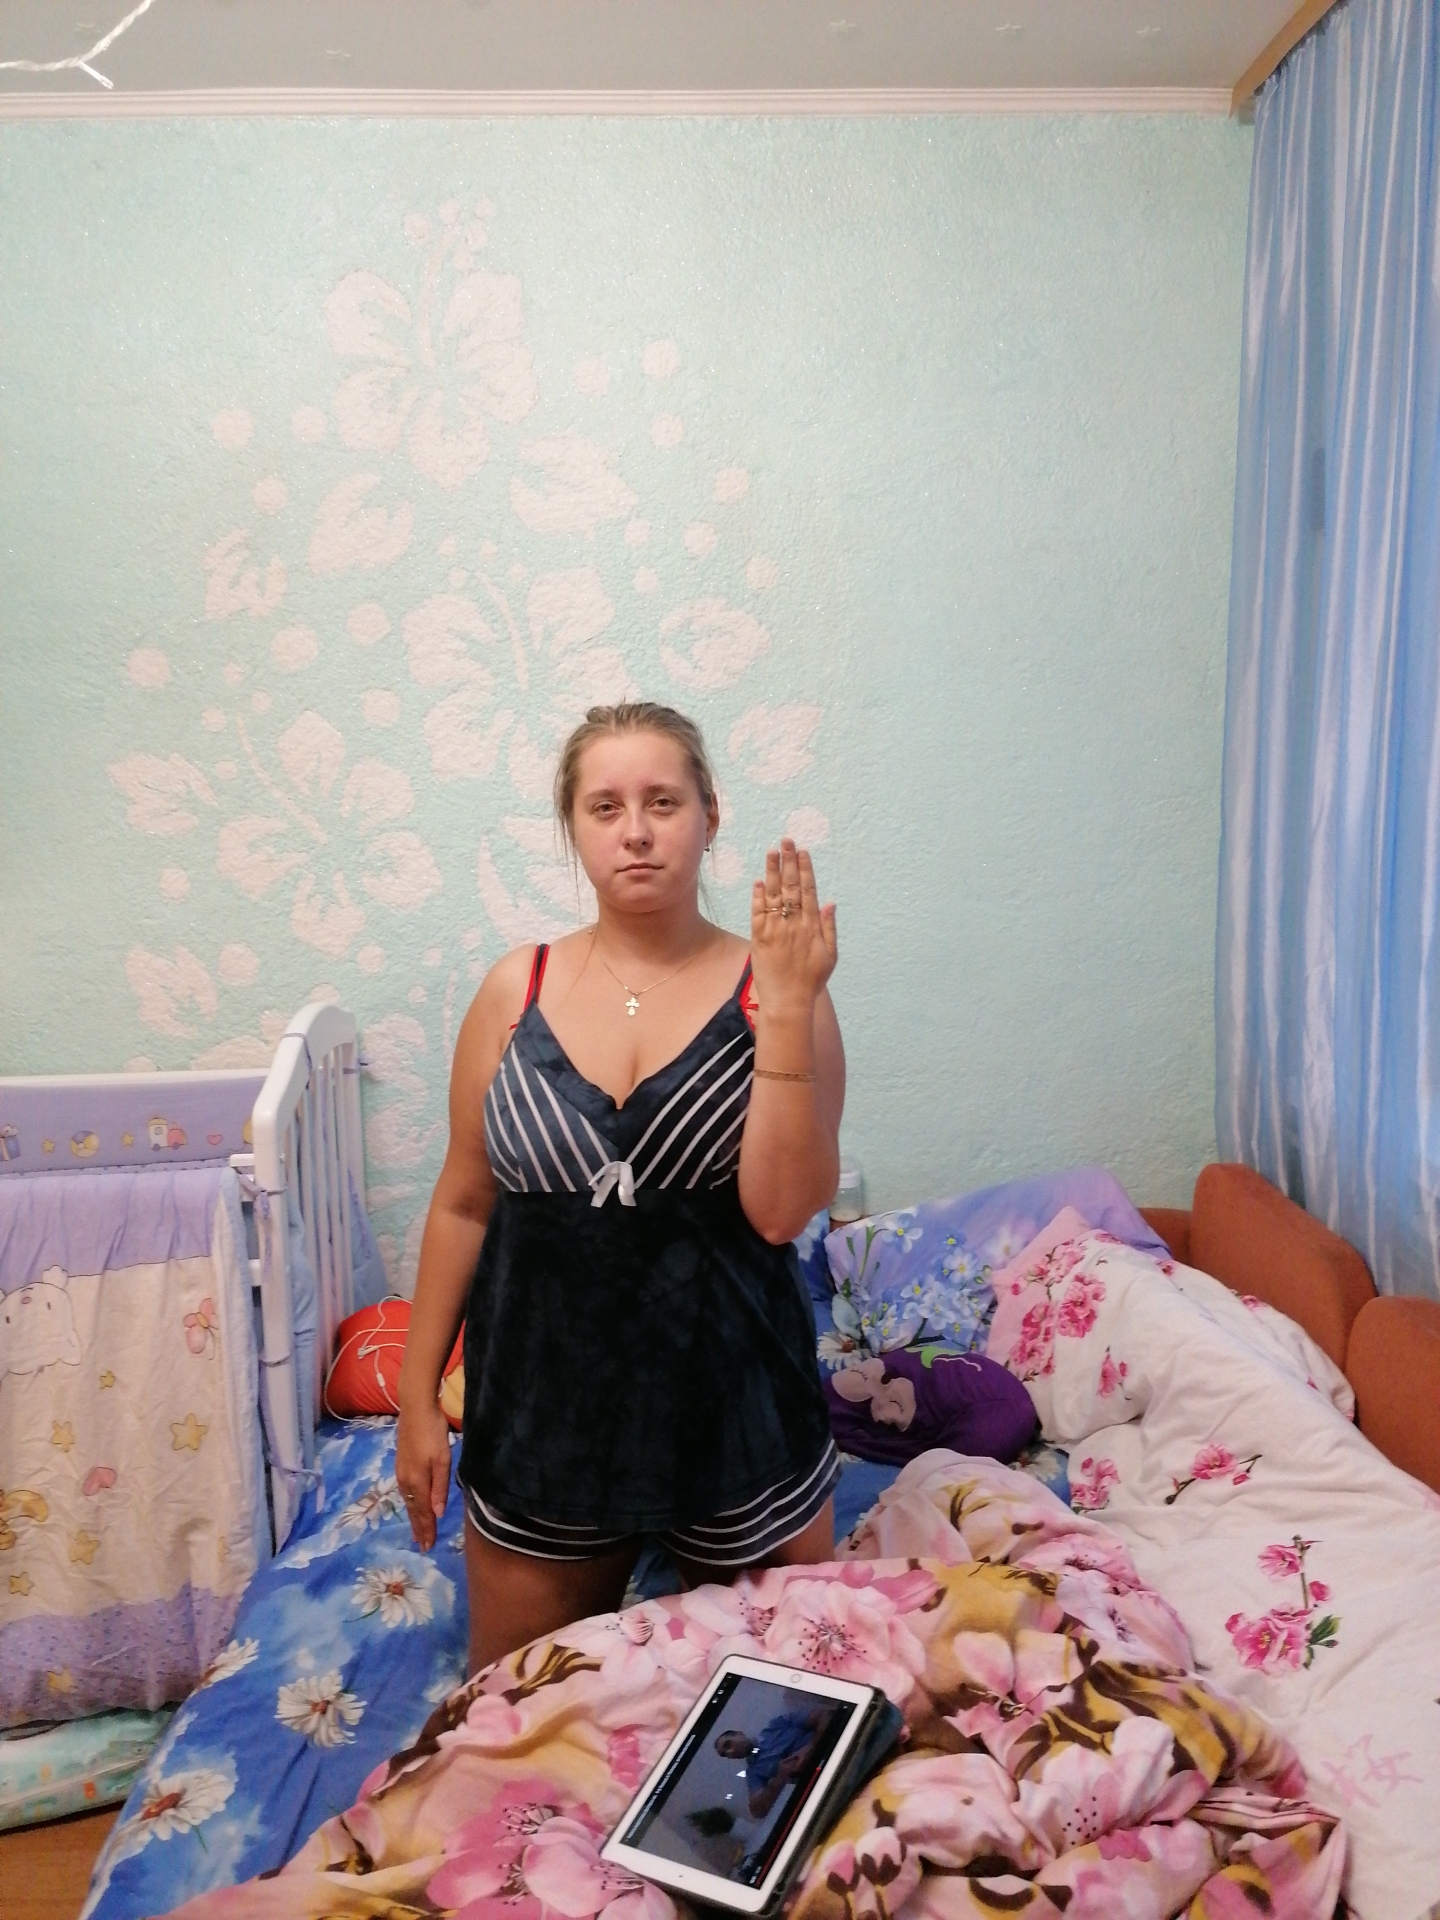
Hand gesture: stop_inverted